Ramprasad Sen

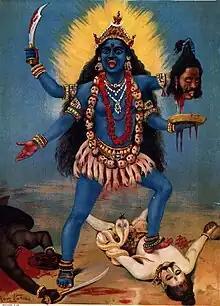
Goddess Kali, the patron goddess of Ramprasad Sen

Ramram hoped his son would follow in his profession, but Ramprasad showed no interest in practical pursuits. As he grew up, his spiritual inclinations caused a great deal of anxiety to his parents. Believing that marriage would make Ramprasad more responsible, his parents married him to a girl named Sarvani when he was twenty-two years old. In keeping with the family custom, the newly wed couple was initiated by the family's spiritual teacher, Madhavacharya. According to traditional accounts, during initiation when the "guru" whispered the "mantra" to him, Ramprasad became consumed by intense longing for the goddess Kali. One year after the initiation, he lost his guru. Ramprasad later became the disciple of Krishnananda Agamavagisha, a Tantric yogi and scholar. Agamavagisha was a well known devotee of Kali and the author of the Bengali book "Tantrasara". Agamavagisha instructed Ramprasad in Tantric "sadhanas" (spiritual disciplines) and worship of Kali.